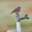
Label: bird